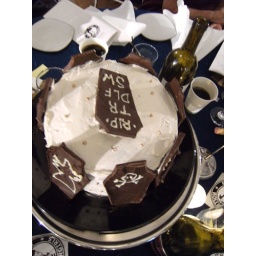
Yummy red velvet cake made by Mona Lethal